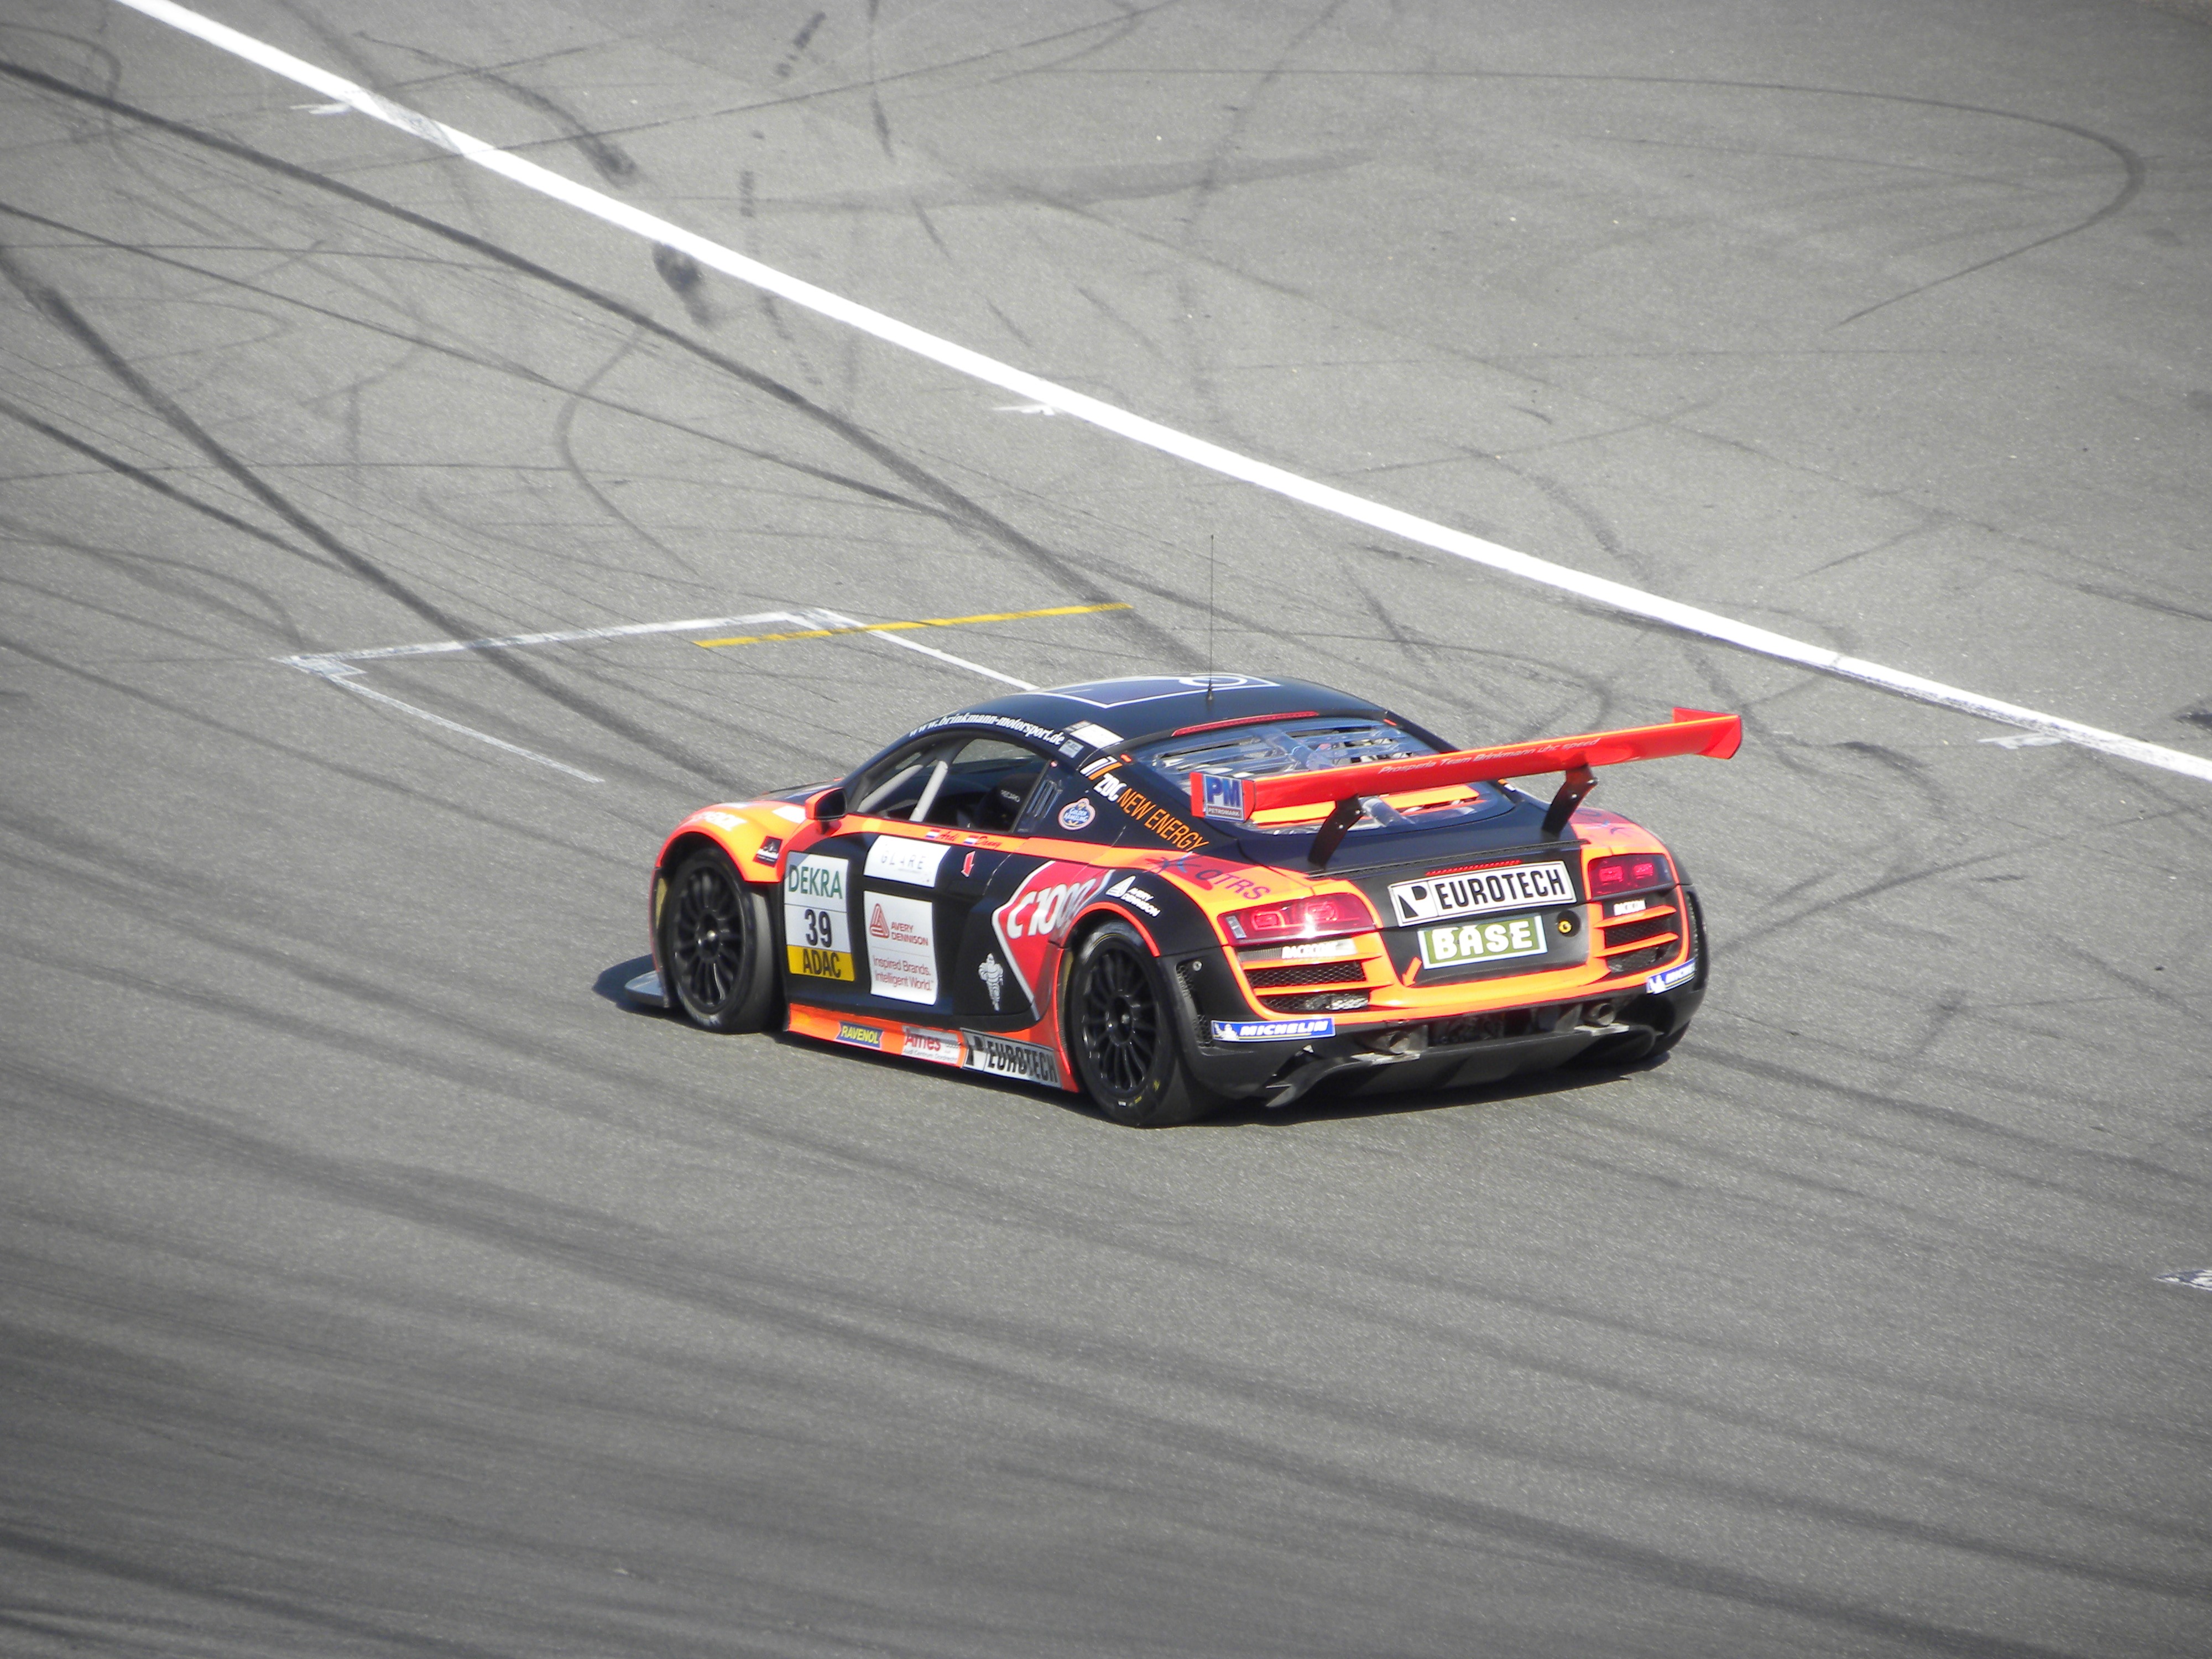
car, vehicle, sports car, race car, race, supercar, sports, racing, race track, motorsport, model car, land vehicle, auto racing, automobile make, automotive design, performance car, stock car racing, rallycross, gt masters, hockenheim germany, audi r8 lms